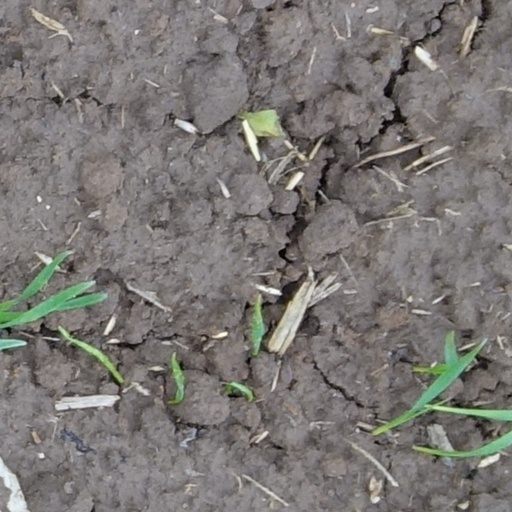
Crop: wheat